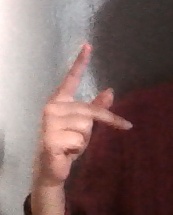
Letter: dha